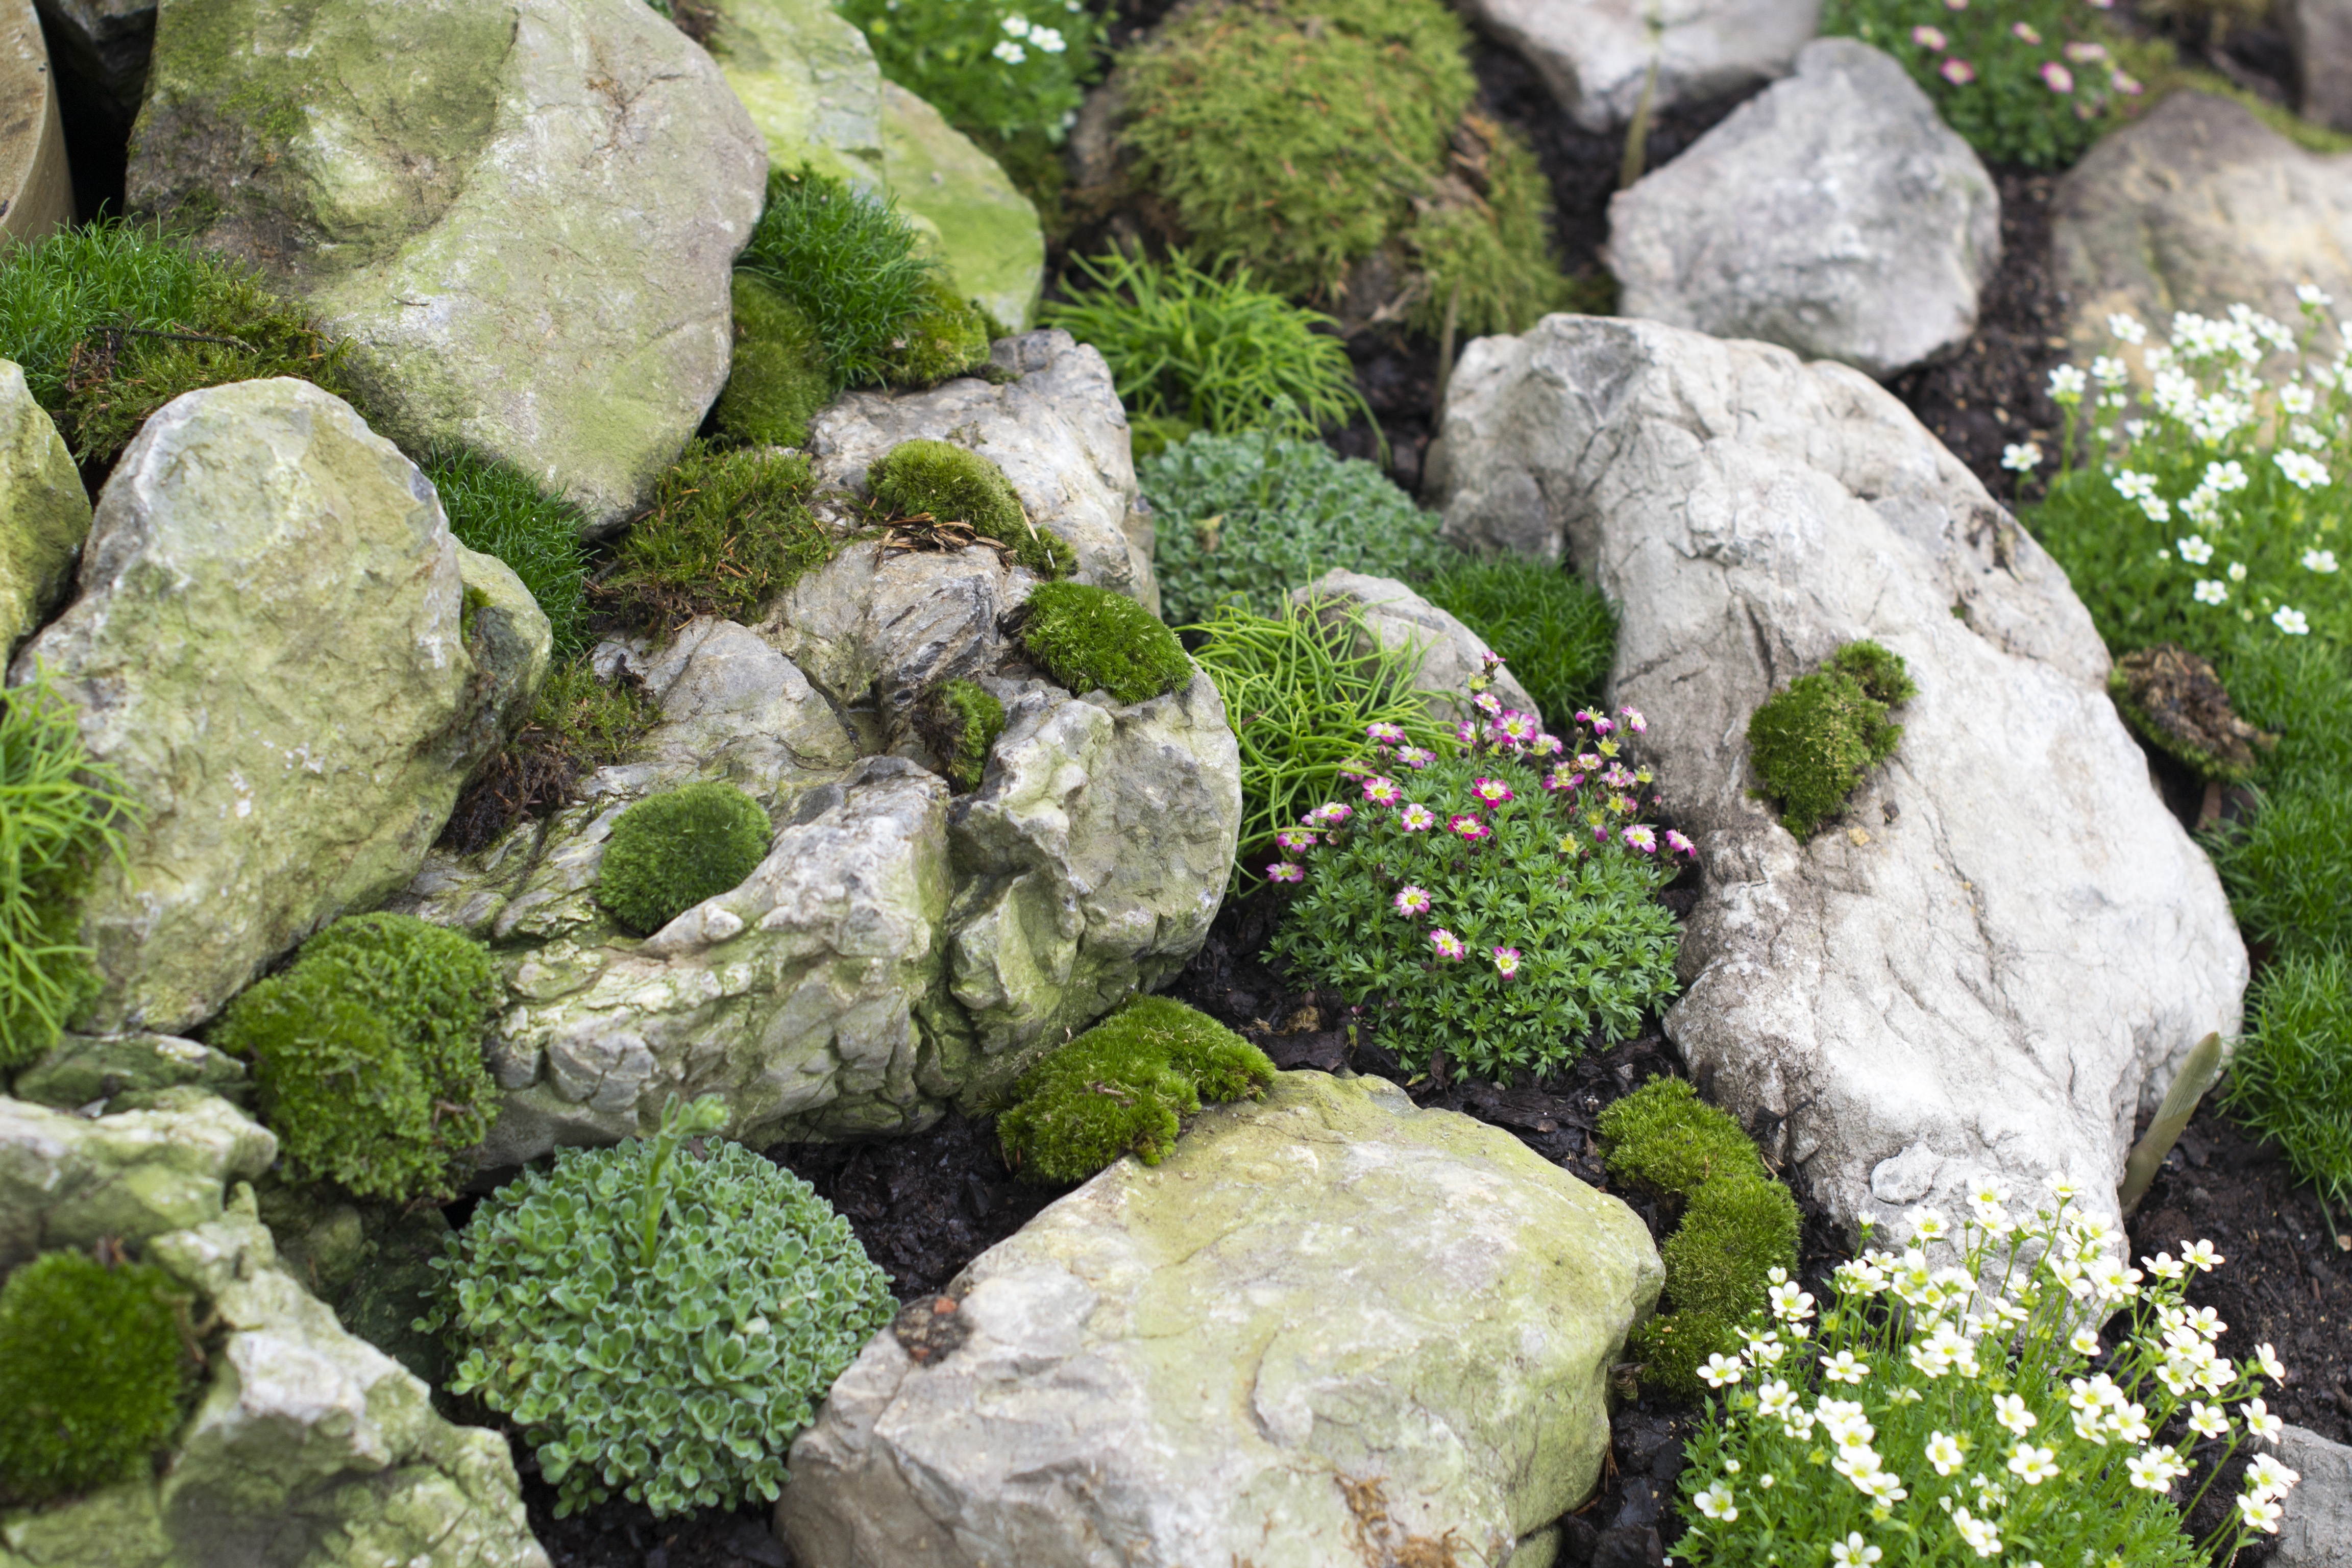
nature, rock, flower, moss, pond, stream, green, stone wall, garden, plants, flowers, rocks, boulder, non vascular land plant